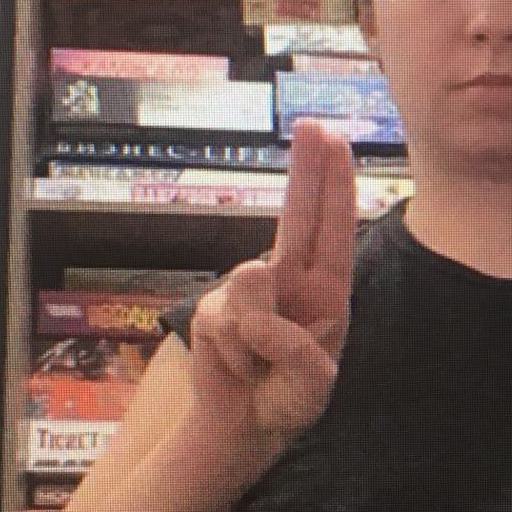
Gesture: two_up